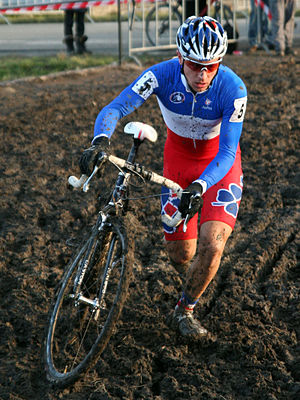
Francis Mourey
Francis Mourey er en fransk professionel cykelrytter, som cykler for det professionelle cykelhold Française des Jeux.